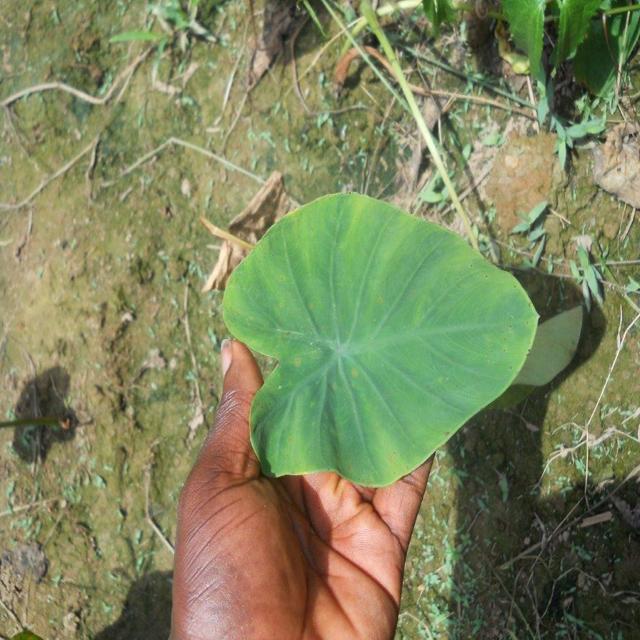
Label: Early_Blight